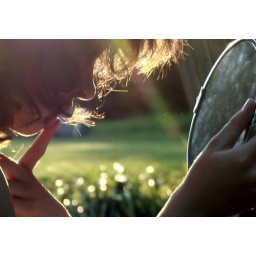
below the window framing my eyesmirrors mirrors mirrorsfirefly stench in my handsfogging up the window of my soul soul soul